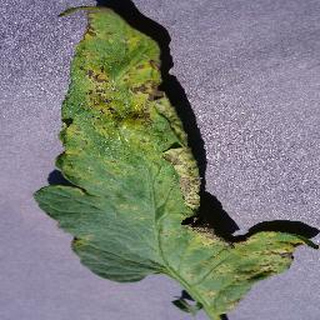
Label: tomato_septoria_leaf_spot